Mary Eaton

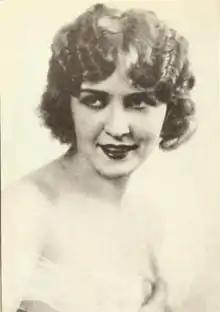
Eaton in 1923

Of all of the Eatons, Mary was perhaps the most famous and the most popular. An exceptionally talented dancer, she earned raves in a production of "Intime" in Washington, DC in 1917.